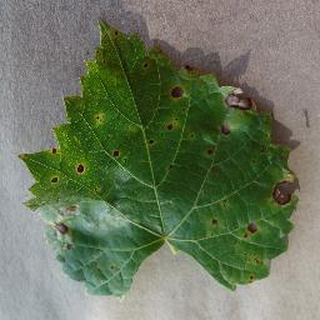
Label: grape_black_rot